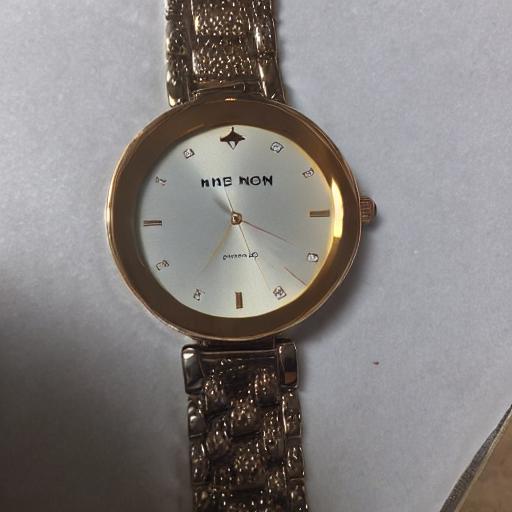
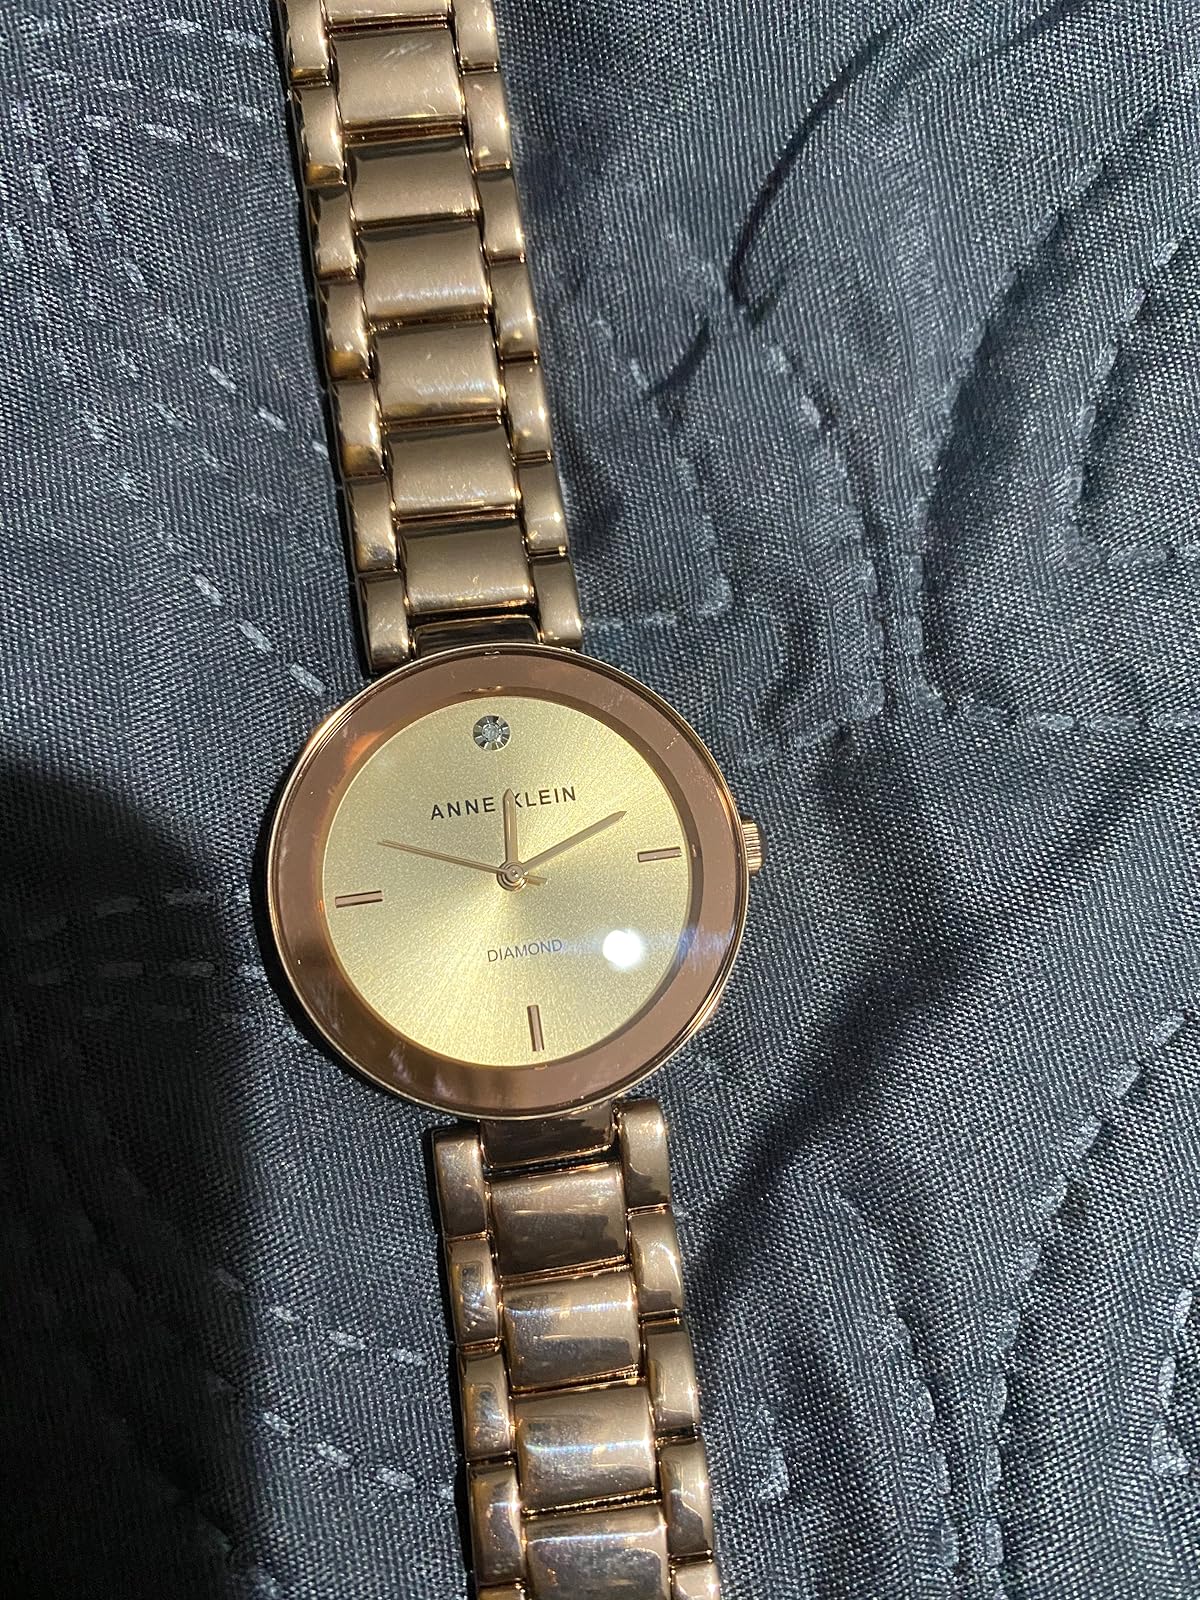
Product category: accessories_watch
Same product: no